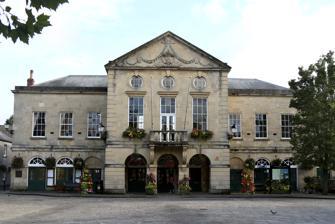
Building: Wells Town Hall
Country: United Kingdom
Year built: 1779
Municipal building in Wells, Somerset, England Wells Town Hall Wells Town Hall Location Wells, Somerset Coordinates 51°12′32″N 2°38′42″W / 51.2089°N 2.6449°W / 51.2089; -2.6449 Built 1779 Architectural style(s) Neoclassical style Listed Building – Grade II Official name Town Hall Designated 12 November 1953 Reference no. 1383028 Shown in Somerset Wells Town Hall is a municipal building in the Market Place in Wells, Somerset , England. The building, which is the headquarters of Wells City Council, is a Grade II listed building . History The first civic building in the market place, a market and assize hall, was completed in 1548. It was paid for in part by the Bishop of Bath and Wells , William Knight , and in part from a legacy left by the former Dean of Wells , Richard Woleman . After falling into a state of disrepair, it was rebuilt in 1663. It was at Wells assizes that, in the aftermath of the Monmouth Rebellion , Judge Jeffreys held the Bloody Assizes on 23 September 1685. After the justices complained that the old market house and assize hall was cold and uncomfortable, civic leaders decided to procure a new building: the site selected, which was to the south of the old market and assize hall, had been occupied by a Canonical House used by former archdeacons. An Act "for building a new Assize or Town Hall and Market House, within the City or Borough of Wells, in the County of Somerset; and for regulating the Markets within the said City or Borough" was approved by Parliament in March 1779. The new building which was built by Edmund and William Lush of Salisbury in the neoclassical style and paid for by public subscription was completed in late 1779. The design involved a symmetrical main frontage with nine bays facing onto the Market Square; the central section of three bays, which projected forward and featured arcading on the ground floor with tall sash windows on the first floor and a pediment above, was added in 1907. A French door and a balcony on the first floor and three oculi above were added in 1932. Internally, the principal rooms were the courtroom in the east wing, which was used as the court of assizes and later converted into a council chamber, and the courtroom in the west wing, which was used the magistrates' court and, after refurbishment, referred to as the "old courtroom". The town hall served as the meeting place of Wells Municipal Borough Council for much of the 20th century but ceased to be the local seat of government when the enlarged Mendip District Council was formed in 1974. It then became the meeting place for Wells City Council, the local parish council for the area. The court of assizes continued to be held in the building until October 1970. The building also became an approved venue for marriages and civil partnerships in 1998 and magistrates' court hearings continued to be held in the building until 2010. Works of art in the town hall include a portrait by Godfrey Kneller of King Charles II , a portrait by Peter Lely of King James II (as Duke of York) and a portrait by Anthony van Dyck of Bishop Robert Creighton , as well as a more recent portrait by Arthur Hayward of Admiral Sir James Somerville . References